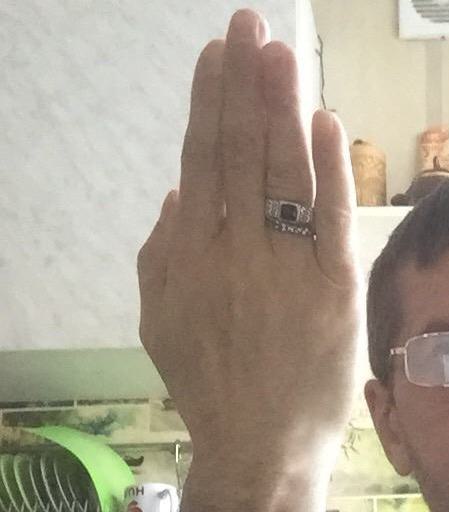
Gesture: stop_inverted